Third Transjordan attack

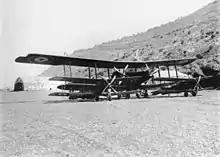
Handley–Page 0/400 aircraft and Bristol Fighter aircraft at Australian Flying Corps aerodrome was frequently piloted by Captain Ross Macpherson Smith

The Royal Air Force's (RAF)'s 5th (Corps) Wing, headquartered at Ramle, deployed one flight of the No. 142 Squadron RAF on 18 September to Chaytor's Force. The flight was based at Jerusalem, with responsibility for cooperation with artillery, contact patrols, and tactical reconnaissance up to in advance of Chaytor's Force.